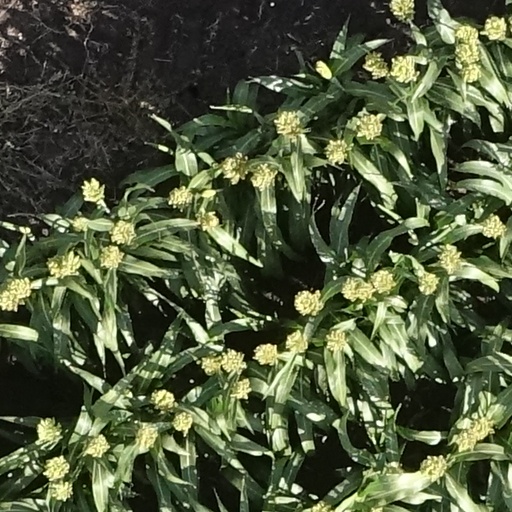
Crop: sorghum